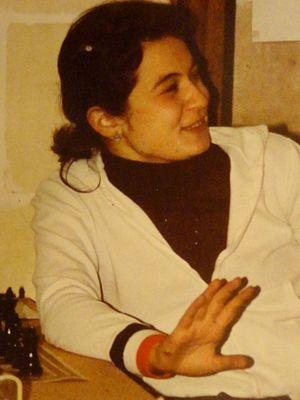
Nana Iosseliani est une joueuse d'échecs géorgienne. Elle détient les titres de grand maître international féminin et de maître international de la Fédération internationale des échecs.